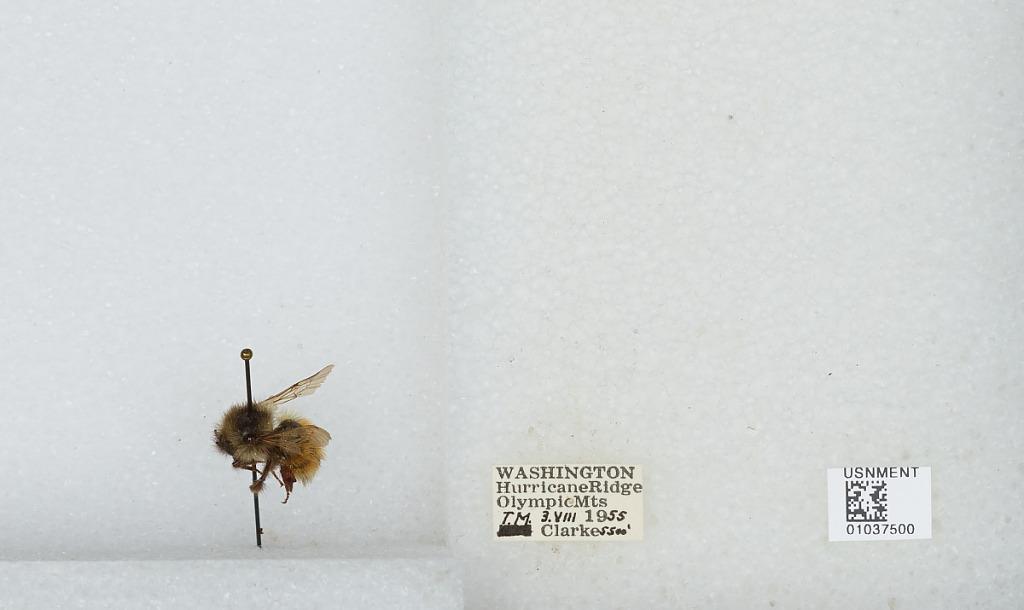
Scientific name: Bombus (Pyrobombus) sylvicola Kirby
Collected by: T. Clarke
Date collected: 1955-8-3
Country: United States
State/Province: Washington
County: Clallam
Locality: Hurricane Ridge, Olympic Mountains
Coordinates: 47.9692, -123.498